List of train ferries

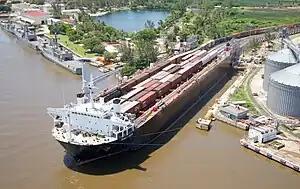
"MV Bali Sea" along the CG Railway loads up with Ferrosur trains in Coatzacoalcos

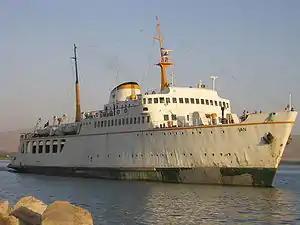
Ferry "Van" approaching Van harbour.

Nine train ferries were used between 1907 and 1990 to cross the Paraná river and join the Buenos Aires province (the main state in Argentina) and the Entre Rios province (the entrance to the Mesopotamian region), until new bridges were built over the rivers they crossed. They were "Lucía Carbó" (1907), "María Parera" (1908), "Mercedes Lacroze" (1909) (three ferries that operated between the ports of Zárate and Ibicuy (Entre Rios), crossing the Paraná River at the northwest of the Buenos Aires province). Then were added "Roque Saenz Peña" (1911) and "Ezequiel Ramos Mejía" (1913), paddle train ferries, at Posadas (crossing the Paraná River in the southwest of the Misiones province, at the north of the country, in the frontier with Paraguay).